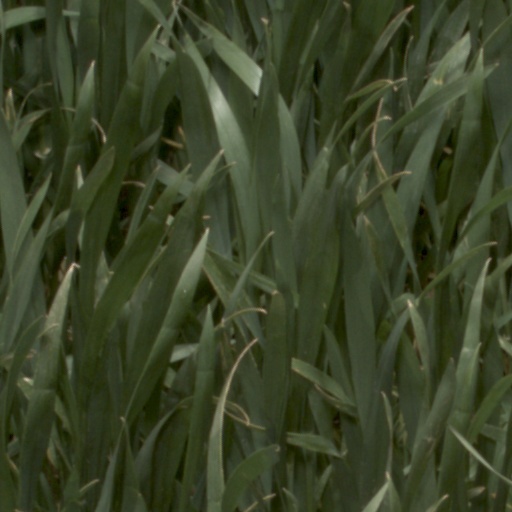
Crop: wheat